Lewis County Courthouse (Missouri)

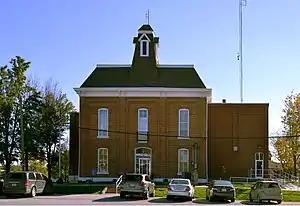
The courthouse in 2014

The Lewis County Courthouse is located at 100 E. Lafayette St. in Monticello, Missouri. The Second Empire style courthouse was designed by J.T. McAllister of McAllister & Co., and built in 1875. It was added to the National Register of Historic Places in 2005.